Louis-Nicolas Robert

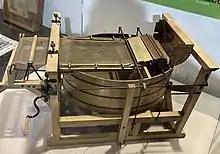
Model of Louis-Nicholas Robert's continuous paper making machine at Frogmore Paper Mill

Following Robert's successful model, built in 1798, Saint-Léger Didot insisted that Robert apply for a patent. Prior to 1798, paper was made one sheet at a time, by dipping a rectangular frame or mould with a screen bottom into a vat of pulp. The frame was removed from the vat, and the water was pressed out of the pulp. The remaining pulp was allowed to dry; the frame could not be re-used until the previous sheet of paper was removed from it. Robert's construction had a moving screen belt that would receive a continuous flow of stock and deliver an unbroken sheet of wet paper to a pair of squeeze rolls. As the continuous strip of wet paper came off the machine it was manually hung over a series of cables or bars to dry. With Didot's urging, Robert and Didot went to François de Neufchâteau, the Minister of the Interior and applied for a patent. In 1799, the patent "(brevet d'invention)" was granted by the French Government, for which Robert paid 8,000 francs.